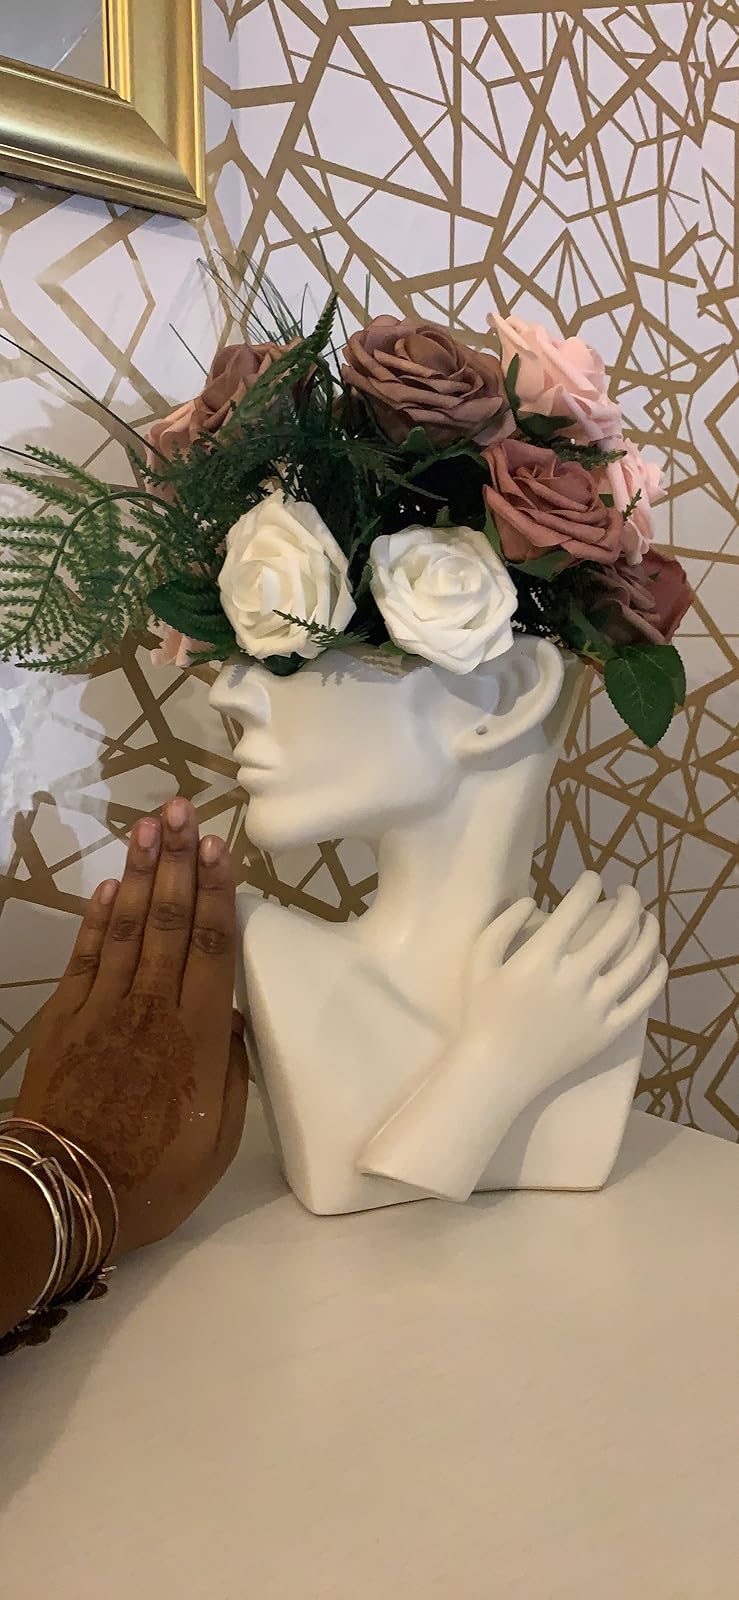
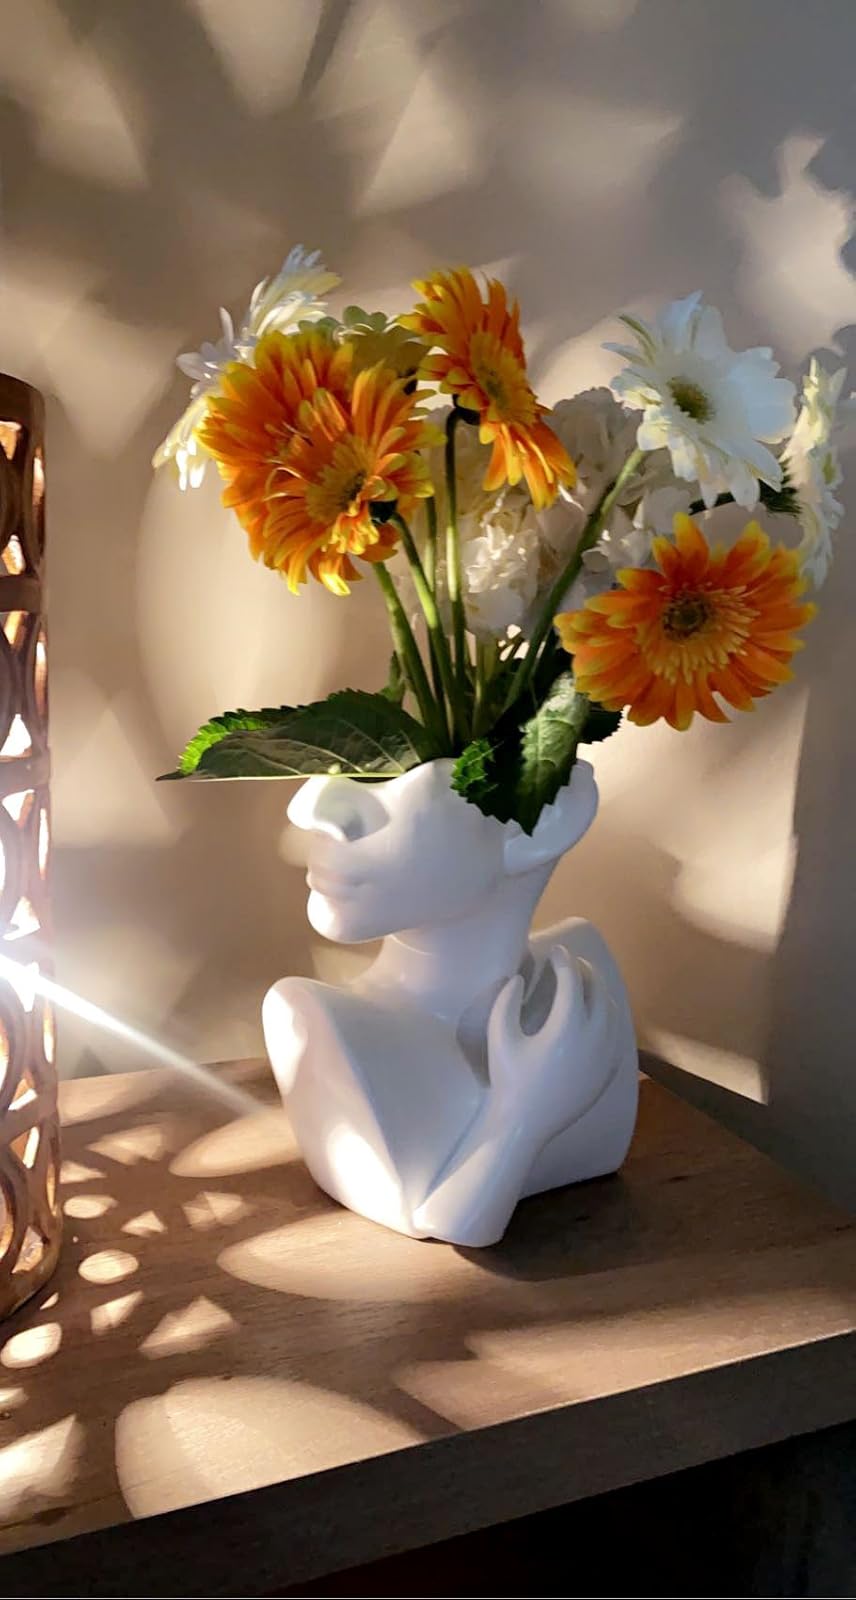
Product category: vase
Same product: yes